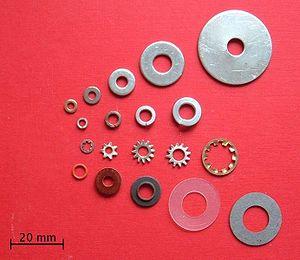
Différentes rondelles Italiano: Vari tipi di rondelle
En mécanique, une rondelle est un disque mince avec un trou, habituellement au centre. Elle est utilisée pour supporter la pression d'une vis.